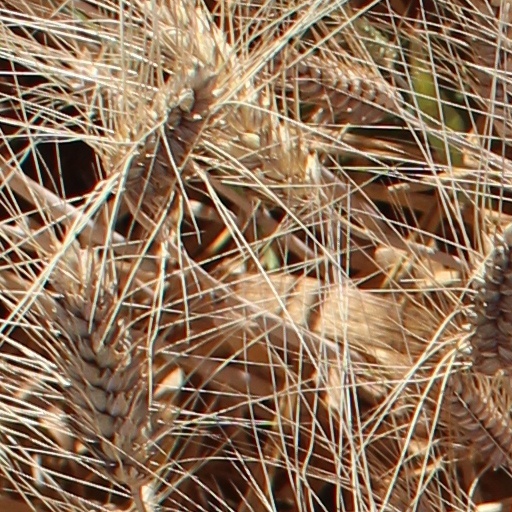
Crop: wheat